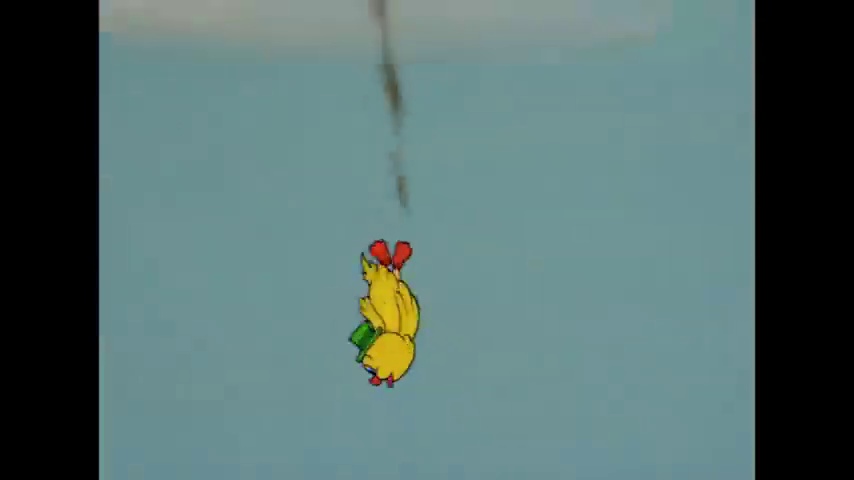
Portrait style: Cartoon Portrait